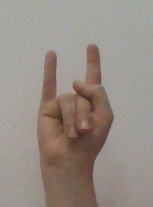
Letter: la